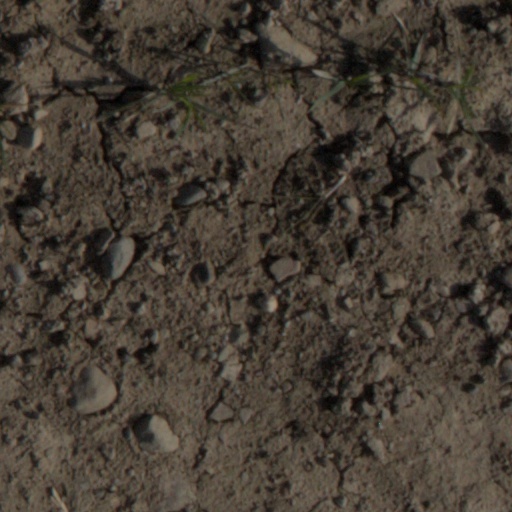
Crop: wheat